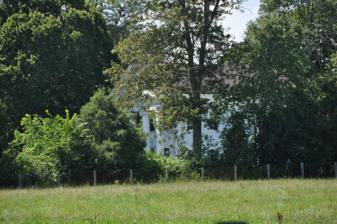
Building: Allen Crocker Curtis House–Pillar House
Country: United States of America
Year built: 1845
Historic house in Massachusetts, United States United States historic place Allen Crocker Curtis House–Pillar House Formerly listed on the U.S. National Register of Historic Places Show map of Massachusetts Show map of the United States Location originally 26 Quinobequin Rd., Newton, Massachusetts ; now Old Sudbury Road, Lincoln, Massachusetts Coordinates 42°24′4″N 71°19′58″W / 42.40111°N 71.33278°W / 42.40111; -71.33278 Built 1845 (180 years ago) ( 1845 ) Architect Lyon, William Architectural style Greek Revival MPS Newton MRA NRHP reference No. 86001787 Significant dates Added to NRHP September 04, 1986 Removed from NRHP February 8, 2024 The Pillar House is a house that was once located at 26 Quinobequin Road in Newton, Massachusetts , before being moved to its current location in Lincoln . It was built in 1845 and added to the National Register of Historic Places in 1986.  It was removed from the National Register in 2024. History Built about 1845, the house featured a Greek Revival portico.  The house was home to a restaurant for many years, and was prominently visible from Interstate 95 in Newton.  The property was taken by the state by eminent domain in 2003. The state sold the house for $1, provided the purchasers paid to move it.  The house was deconstructed and rebuilt on Old Sudbury Road in Lincoln, Massachusetts , in 2005. See also National Register of Historic Places listings in Middlesex County, Massachusetts References